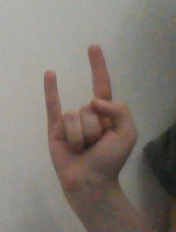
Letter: la